Jurica Pađen

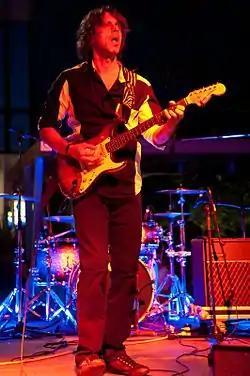
Pađen performing with Aerodrom in Crikvenica in 2013

Pađen formed Aerodrom in 1978 with vocalist Zlatan Živković, bass guitarist Remo Krstanović Cartagine, drummer Paolo Sfeci and keyboardist Mladen Krajnik. During the band's career, Pađen has been the group's principal songwriter. Initially, Aerodrom performed progressive rock, their 1979 debut "Kad misli mi vrludaju" bringing them attention of the public and the media. With the 1981 album "Tango Bango", the group turned towards simpler, new wave-influenced sound, scoring several hits. After the album release, Živković left the band and the vocal duties were taken over by Pađen. Aerodrom's third studio album "Obične ljubavne pjesme", released in 1983, was their biggest commercial success. Following "Obične ljubavne pesme" promotional tour, the band went on hiatus due to Pađen's mandatory stint in the Yugoslav army. Upon his return from the army in 1984, him and Cartagine joined Azra for the spring tour, and then reformed Aerodrom with drummer Nenad Smoljanović. The band released two more successful pop rock-oriented albums, the latter recorded in the lineup featuring Pađen on guitar and vocals, Cartagine on bass guitar and Živković—who had returned to the band in 1986—on vocals and drums. The group disbanded in 1987, Pađen continuing his career as guitarist in Azra.